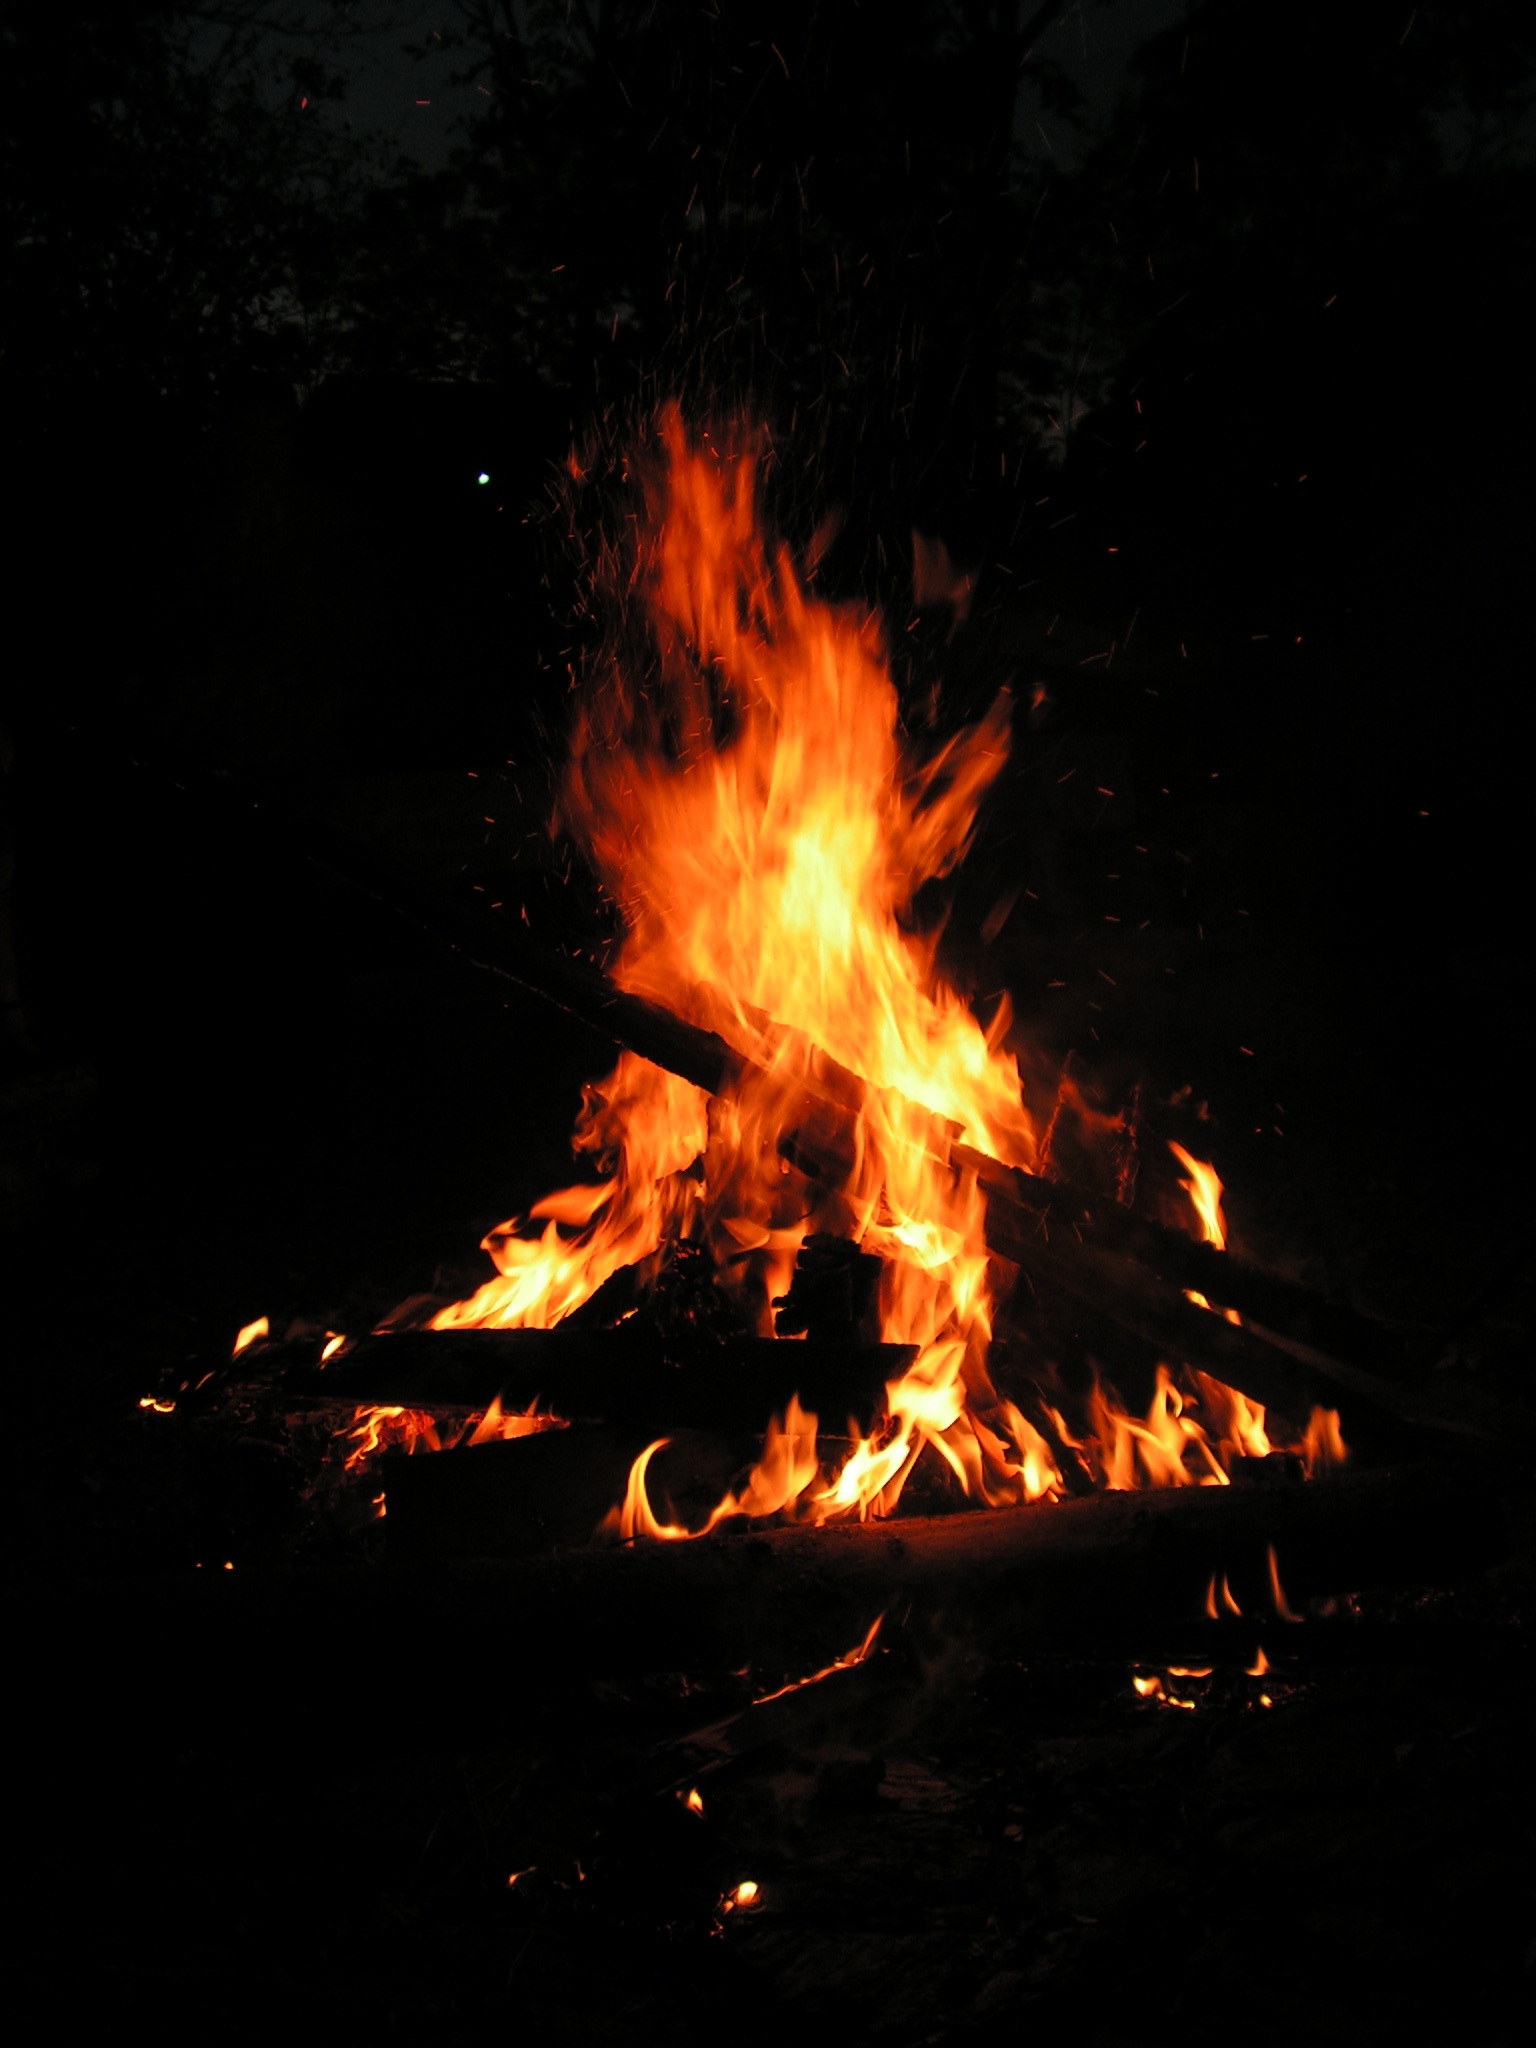
wood, flame, fire, darkness, campfire, bonfire, burning, flames, red yellow, geological phenomenon